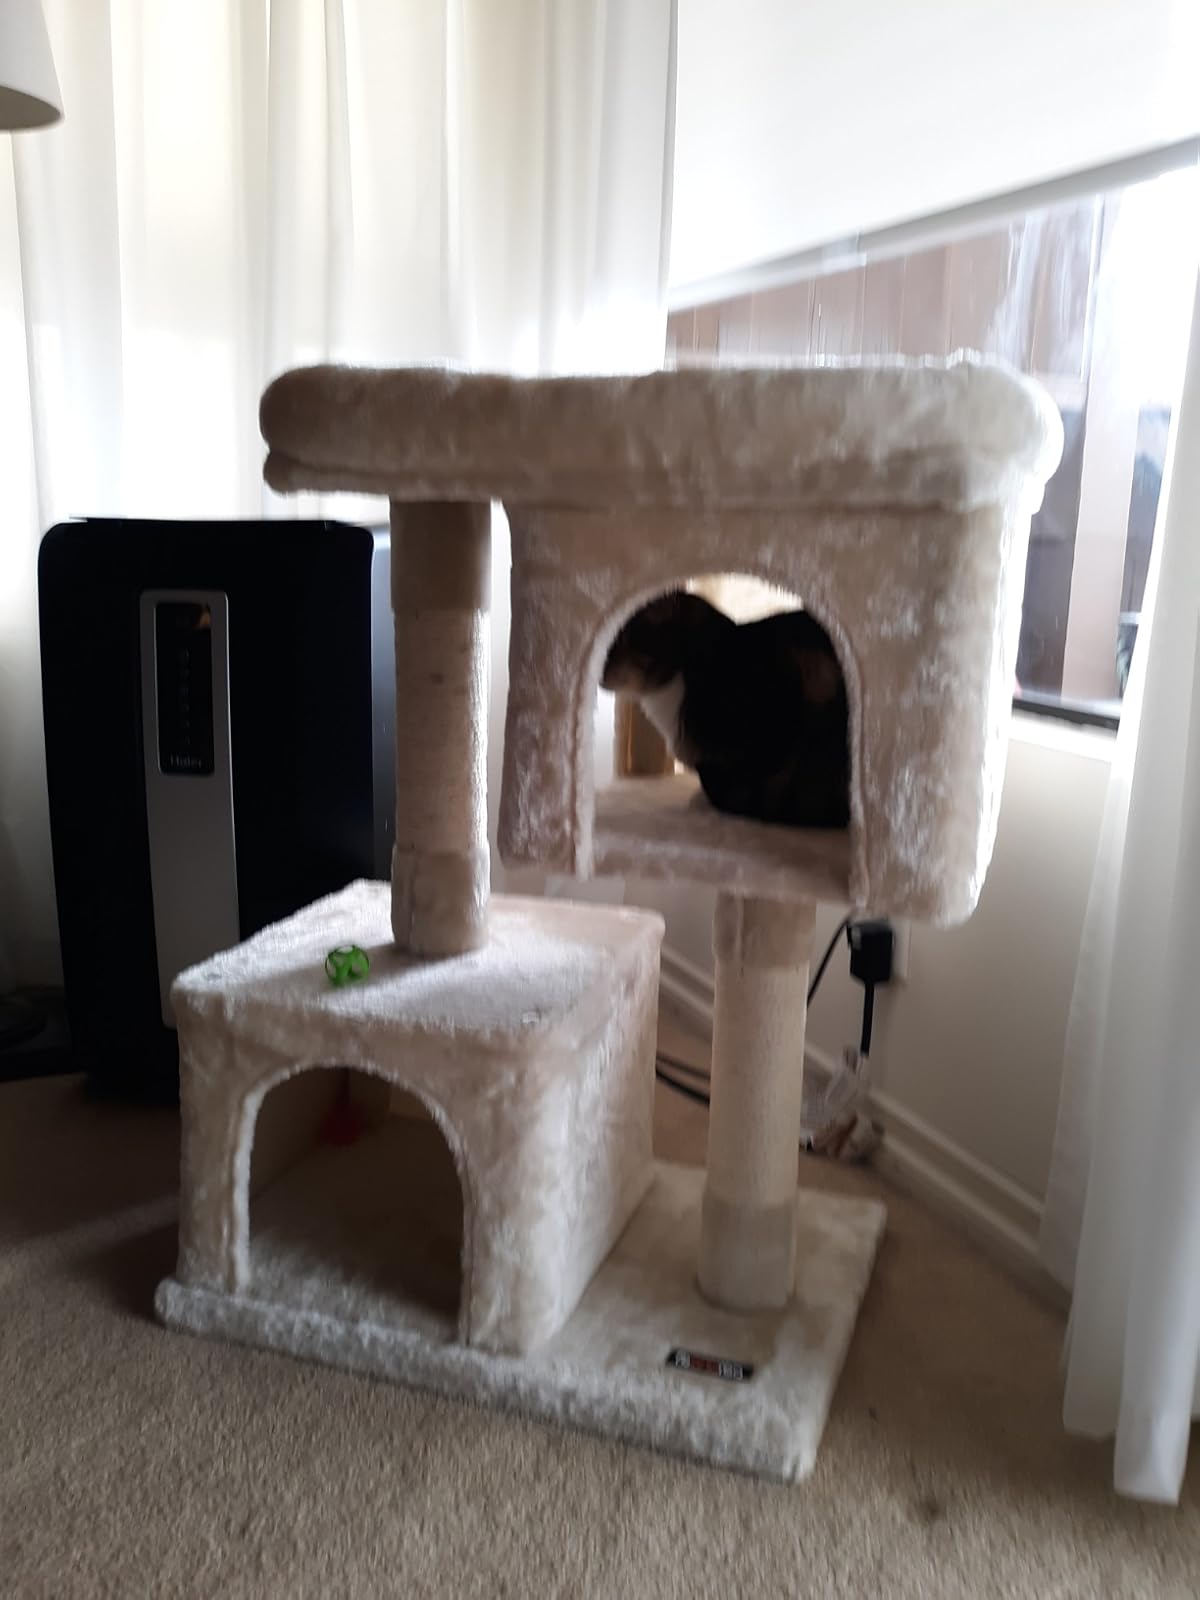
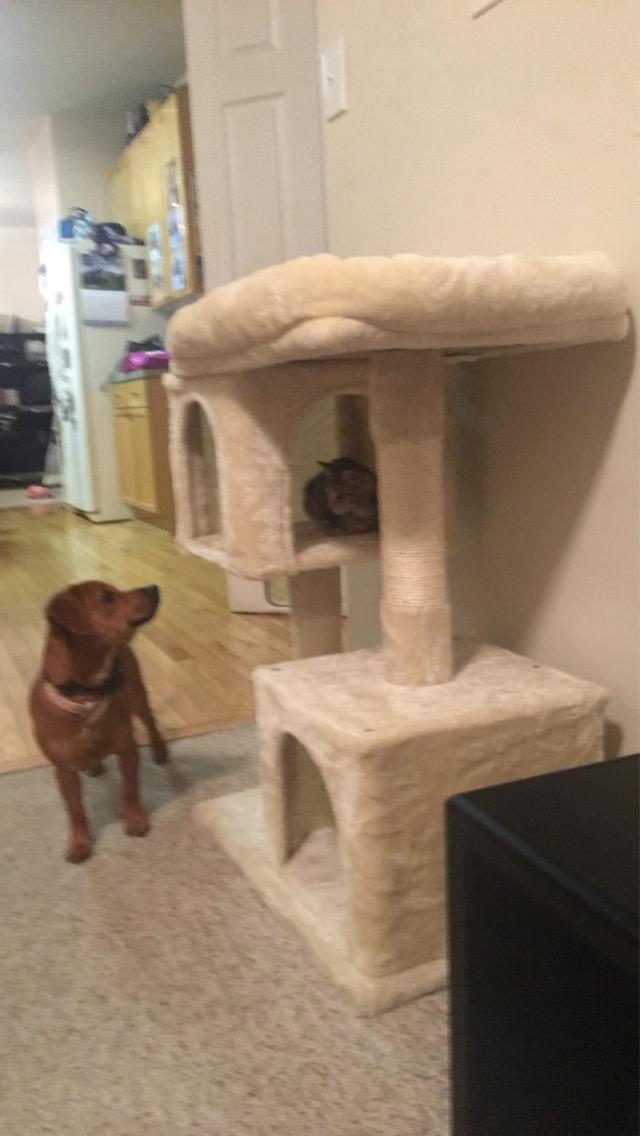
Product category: items_cat tree
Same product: yes